Igor Radin

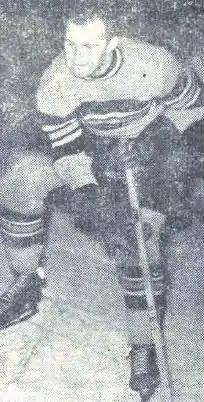
Igor Radin in 1962

Igor Radin (1 May 1938 – 20 September 2014) was a Yugoslav ice hockey player. He competed in the men's tournament at the 1964 Winter Olympics. He was also a rower, and took part in the Coxed Four event at the 1960 Summer Olympics.